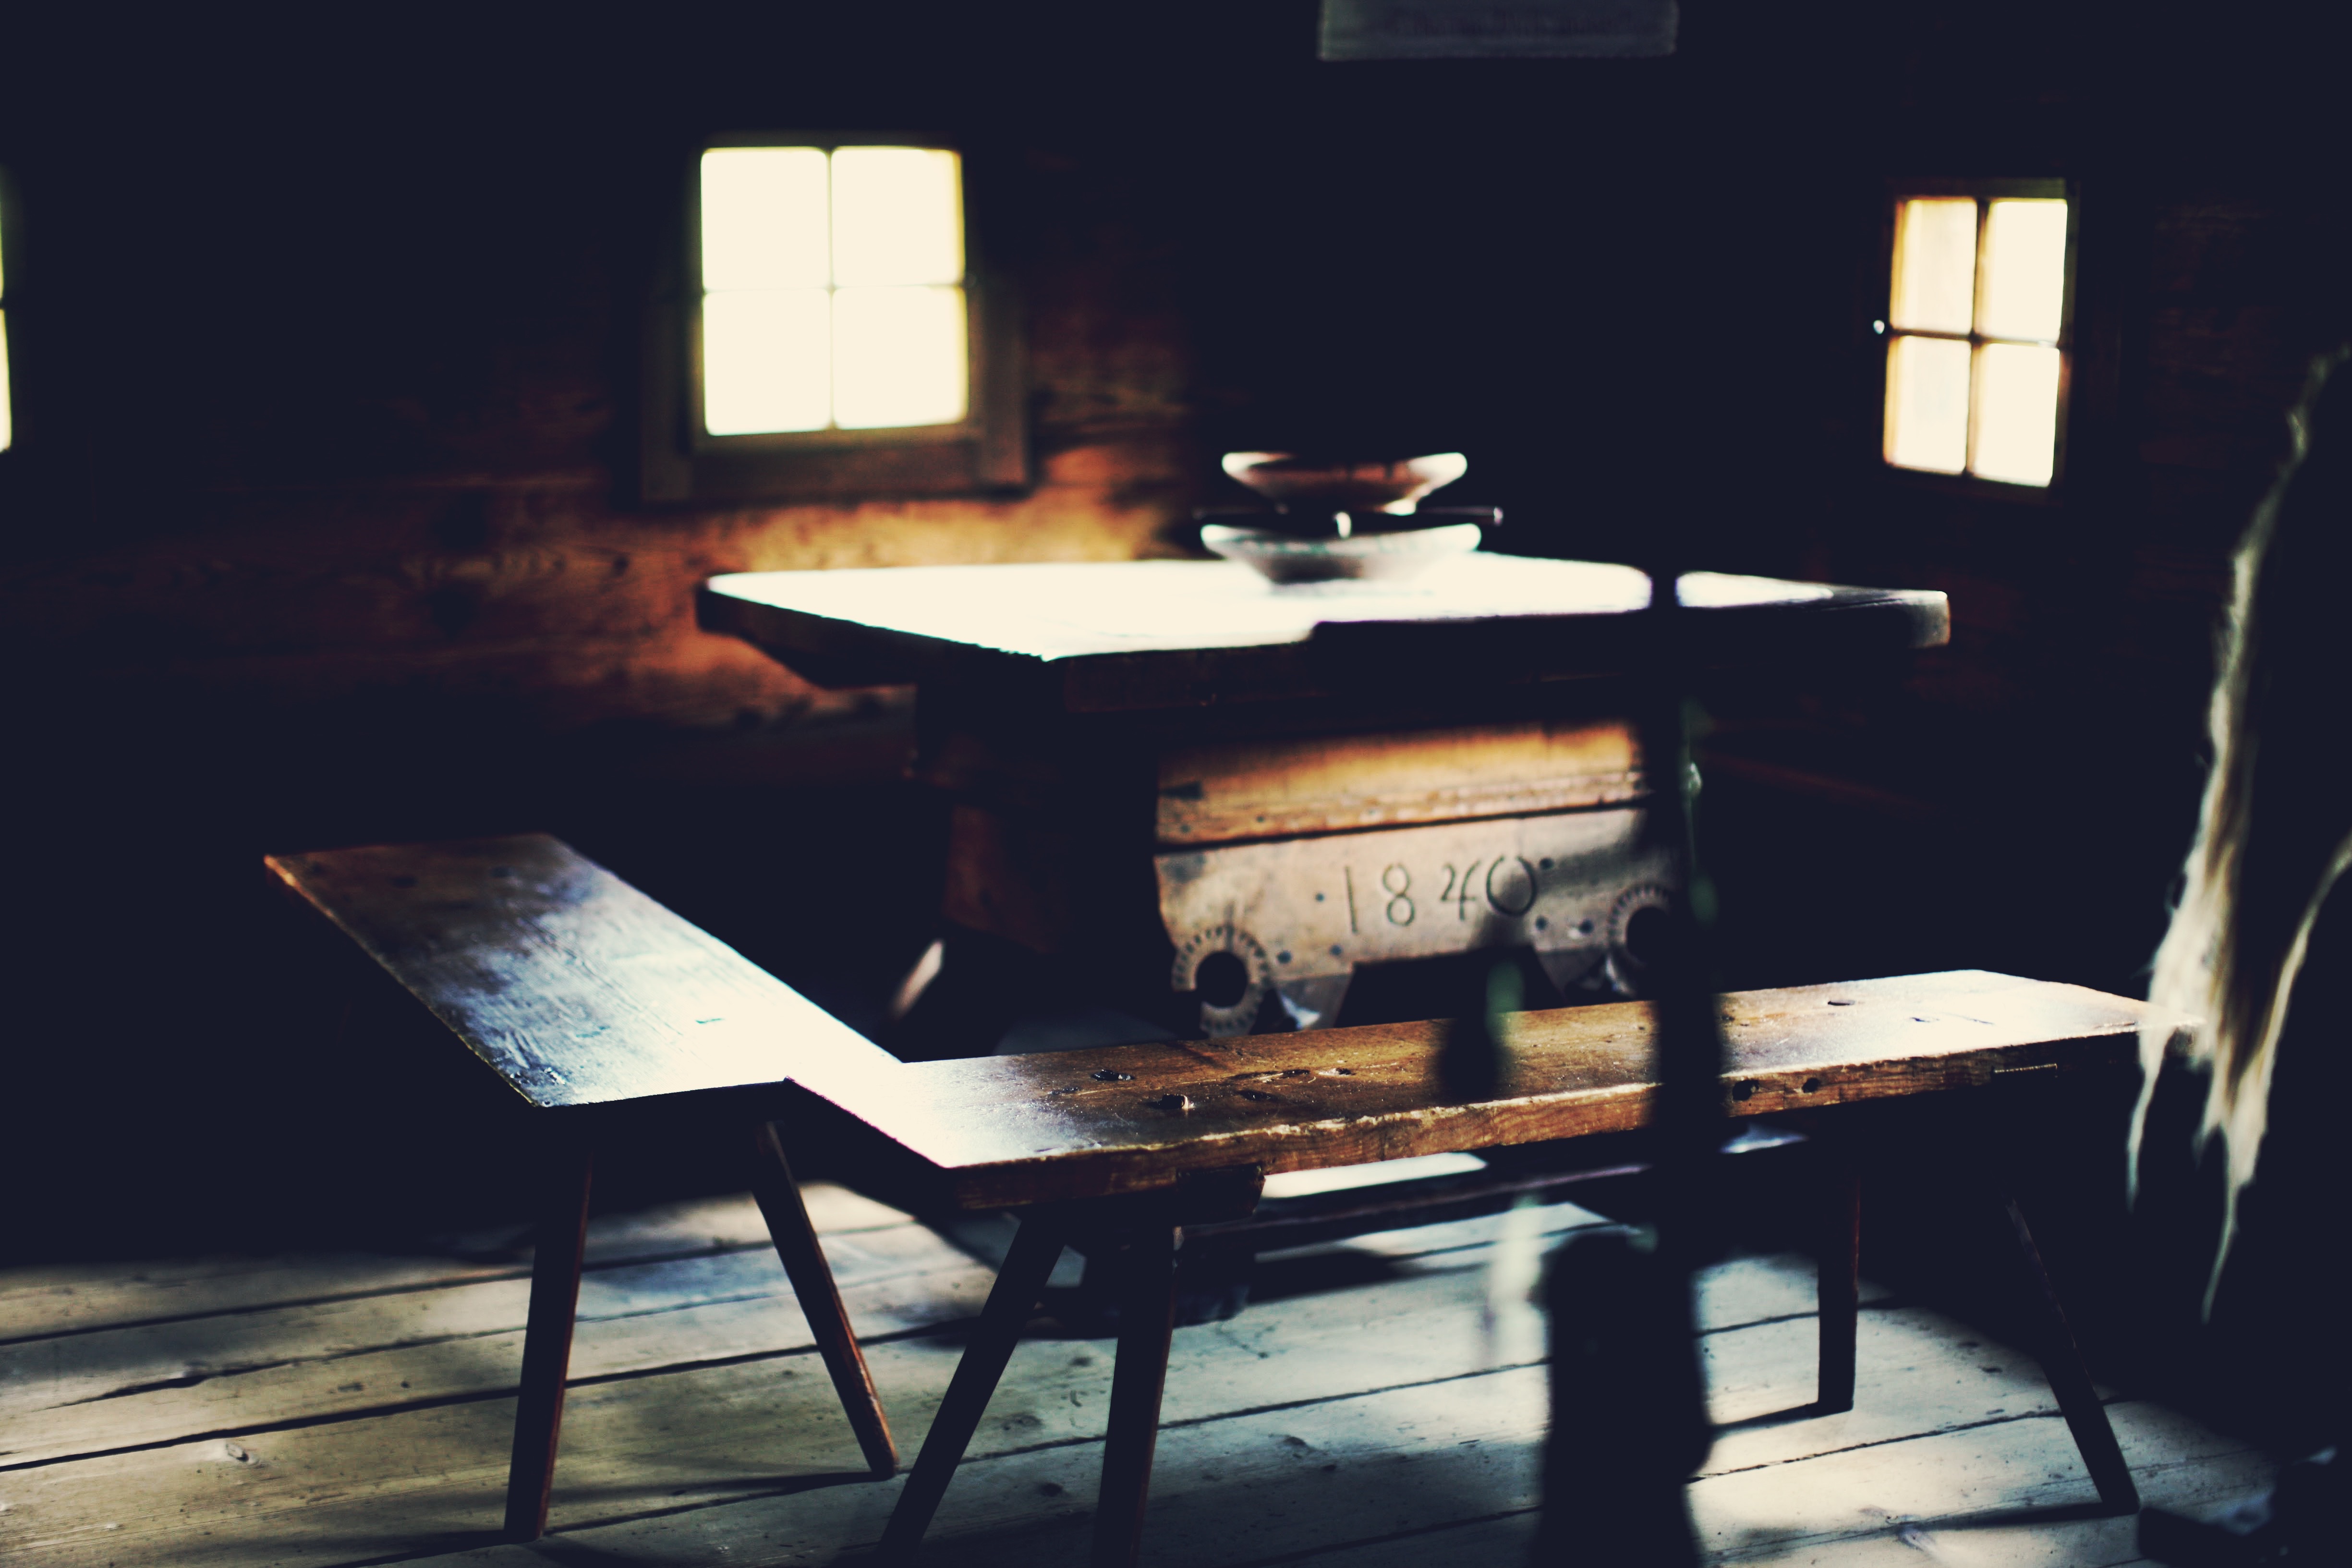
table, wood, furniture, room, lighting, design, hearth